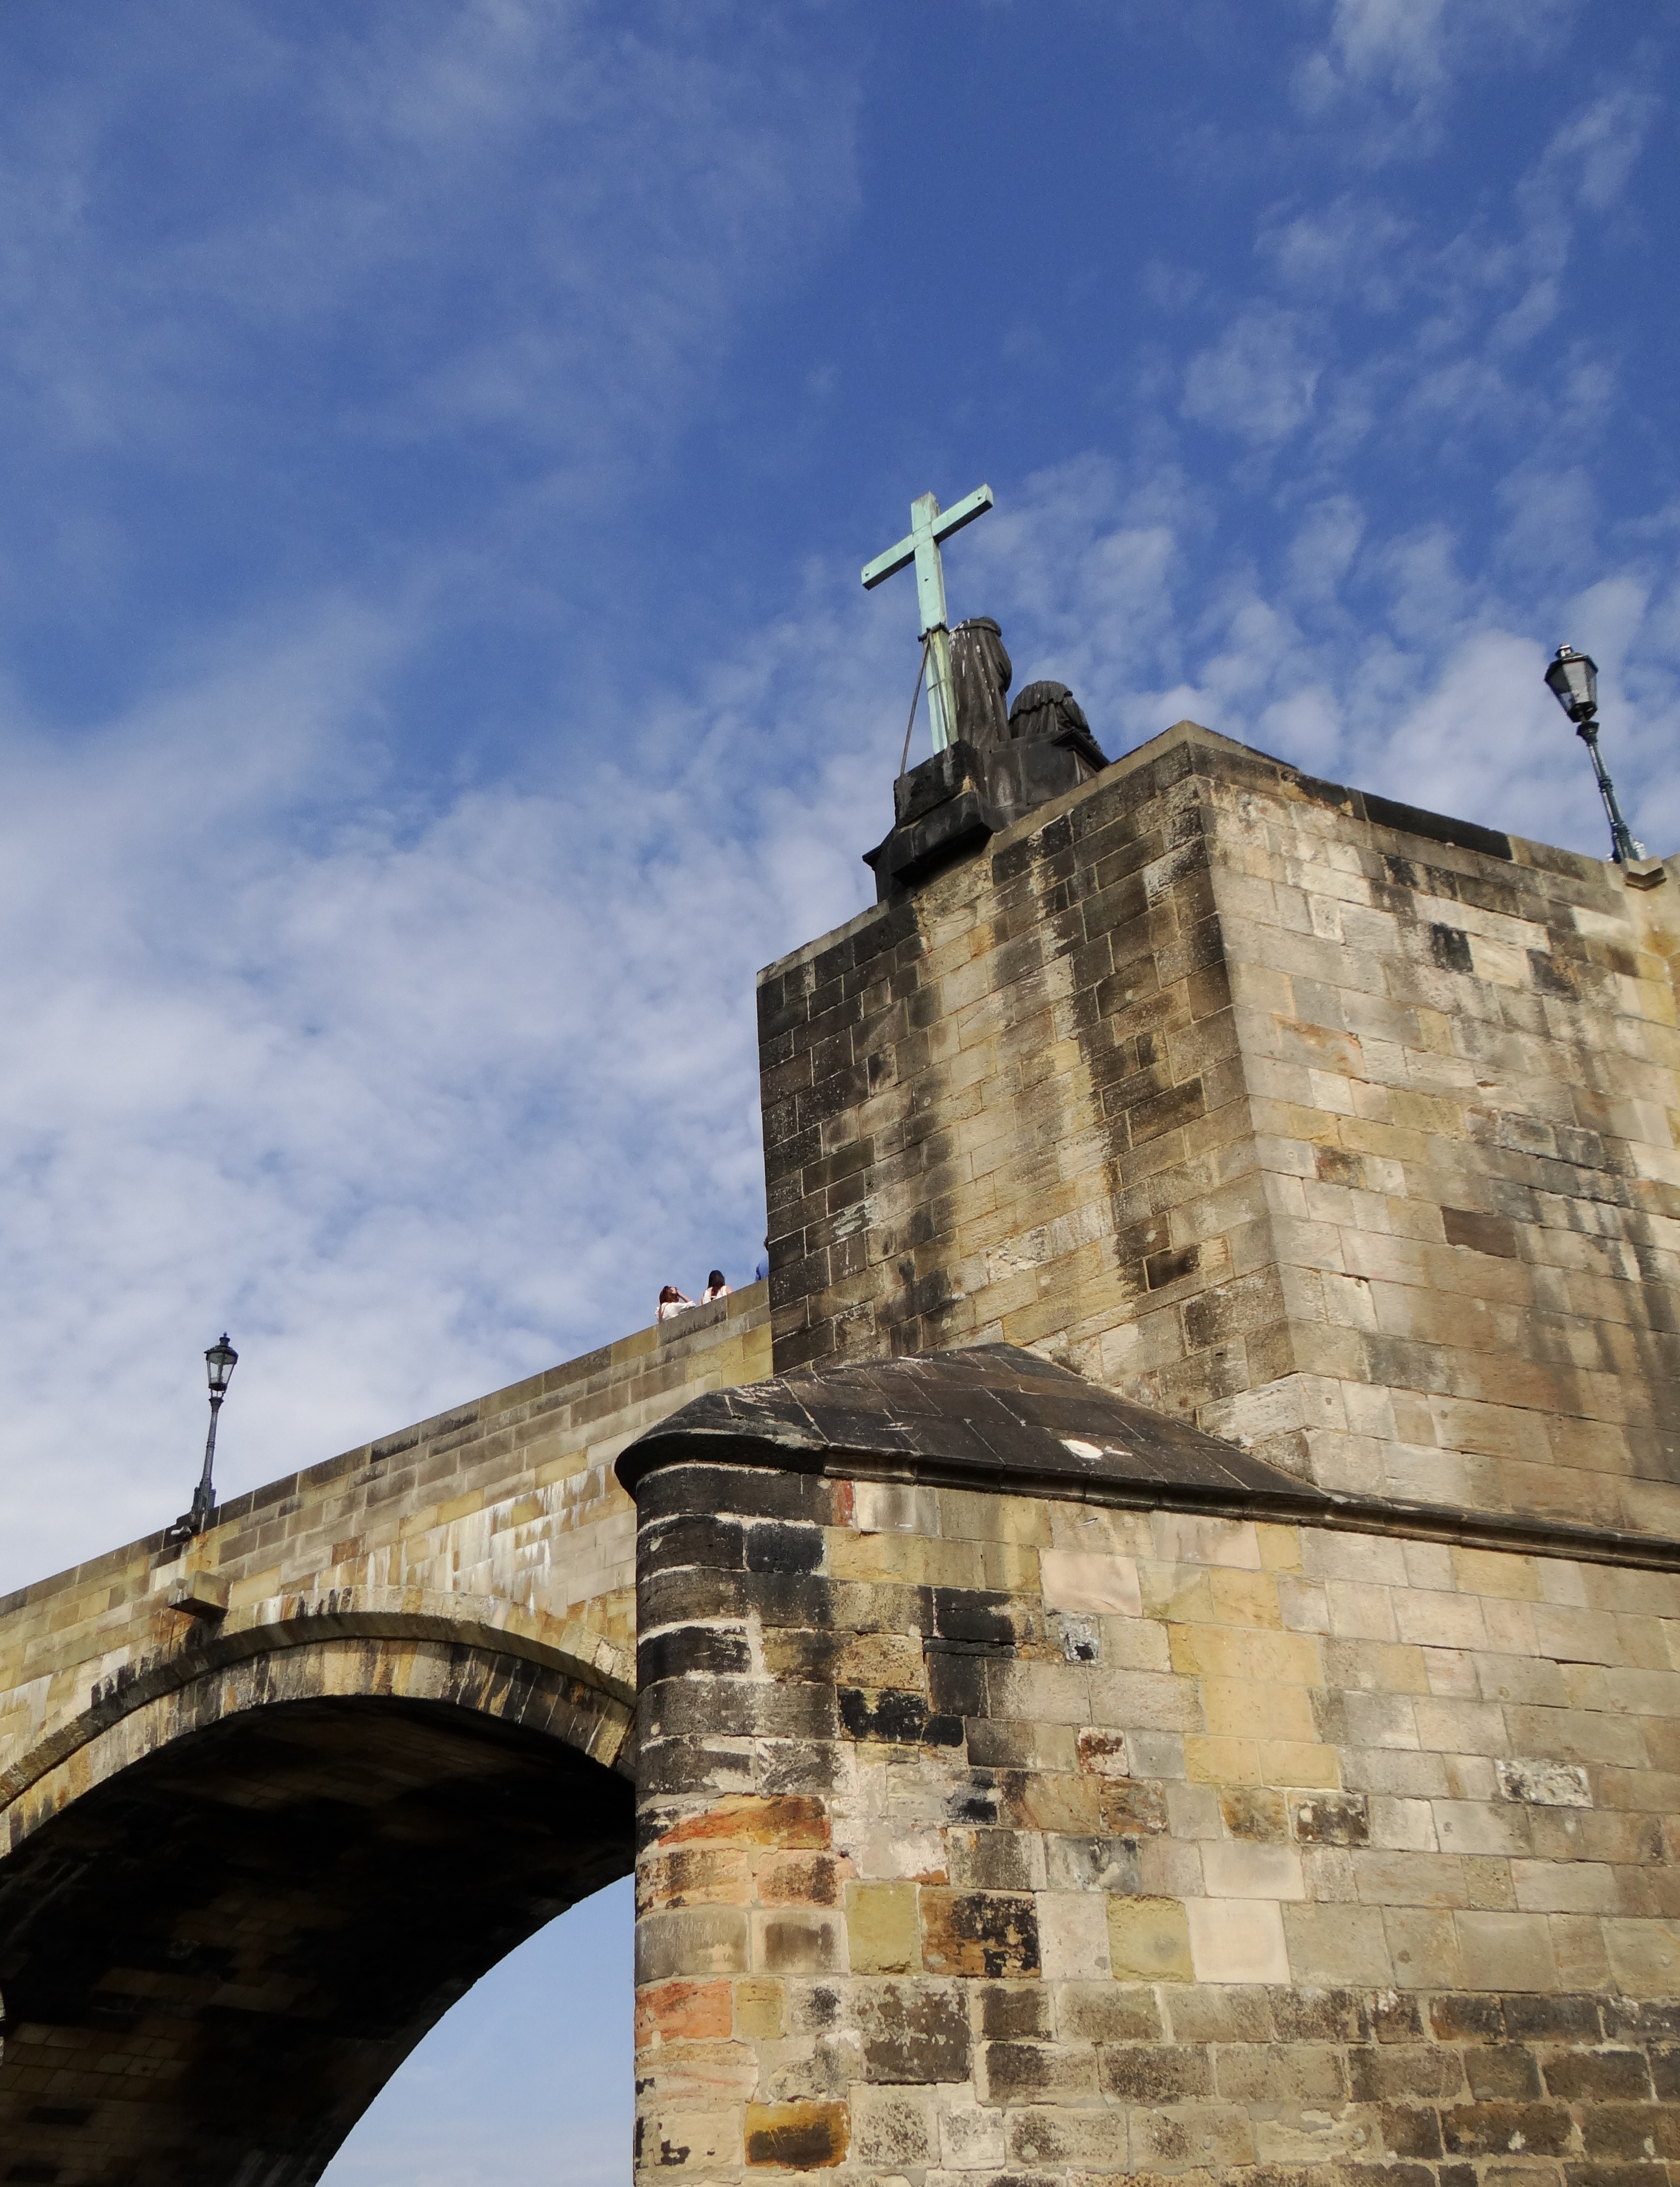
bridge, city, wall, tower, castle, prague, cross, fortification, history, czech republic, charles bridge, ancient history